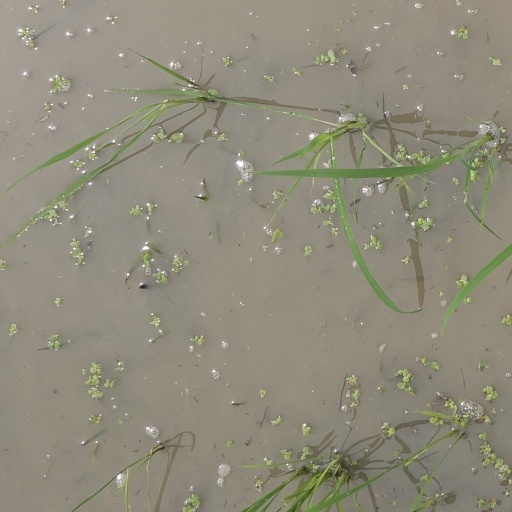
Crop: rice